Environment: real
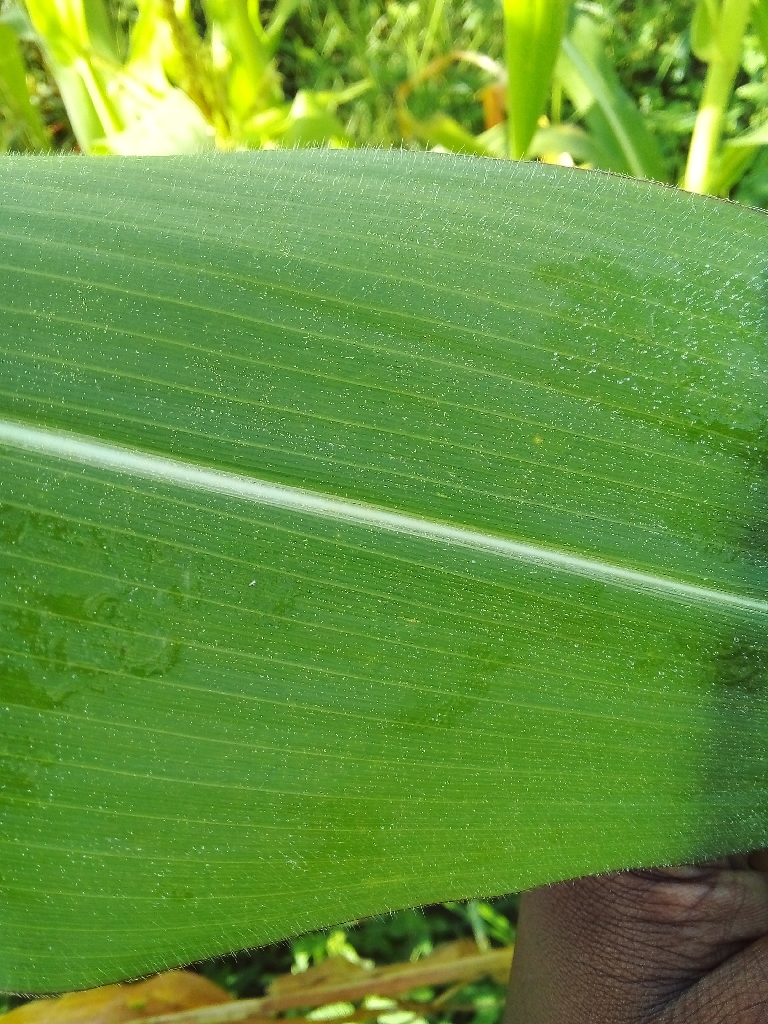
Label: healthy